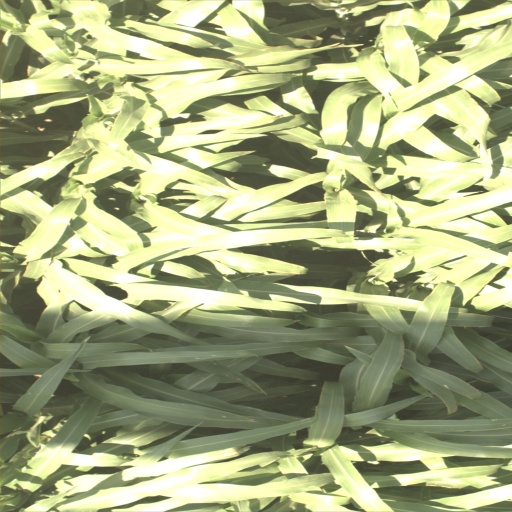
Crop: sorghum